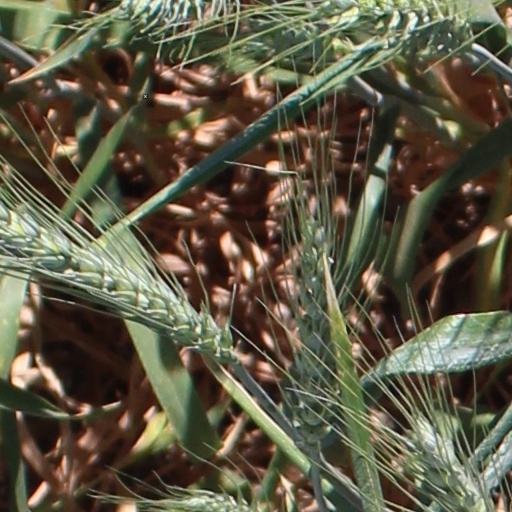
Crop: wheat